Evolution of the horse

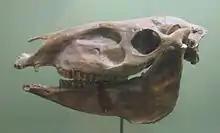
"Pliohippus pernix"

Three lineages within Equidae are believed to be descended from the numerous varieties of "Merychippus": "Hipparion", "Protohippus" and "Pliohippus". The most different from "Merychippus" was "Hipparion", mainly in the structure of tooth enamel: in comparison with other Equidae, the inside, or tongue side, had a completely isolated parapet. A complete and well-preserved skeleton of the North American "Hipparion" shows an animal the size of a small pony. They were very slim, rather like antelopes, and were adapted to life on dry prairies. On its slim legs, "Hipparion" had three toes equipped with small hooves, but the side toes did not touch the ground.